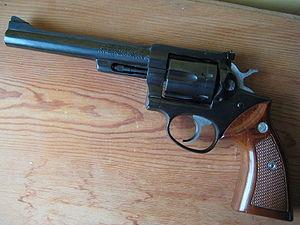
Les revolvers Ruger Security-Six/ Service-Six furent produits et vendus par Ruger entre 1971 et 1985, date de leur remplacement par le Ruger GP100.